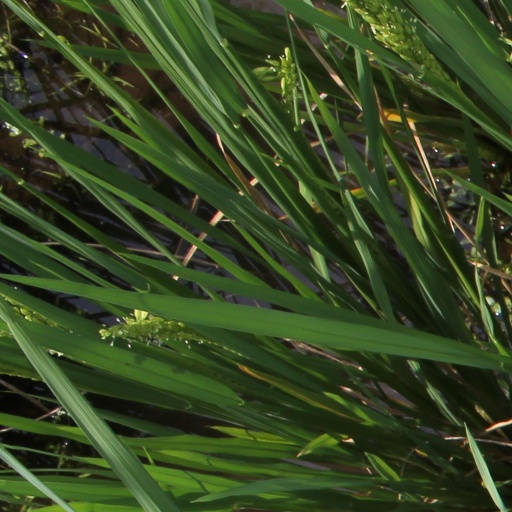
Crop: rice